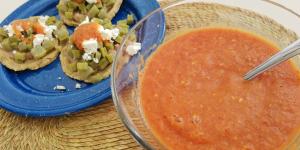
salsa de jitomate para sopes